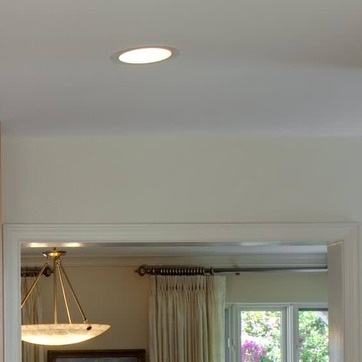
Material: painted